Green Hill Cemetery (Waynesville, North Carolina)

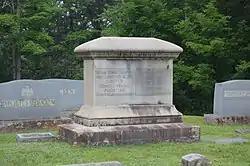
William Thomas Crawford grave at Green Hill Cemetery

Green Hill Cemetery is a historic cemetery located in Waynesville, North Carolina, where the town's first doctors, lawyers, politicians, preachers, and business people are buried. It is listed on the National Register of Historic Places. The cemetery is owned and operated by the Town of Waynesville.